Soldier Field

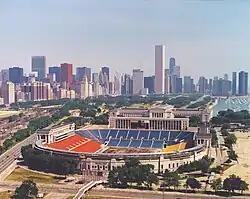
Soldier Field aerial view (1988) before interior redesign

Before they moved into the stadium, the Chicago Bears had played select charity games at Soldier Field as early as , when they played their former crosstown rivals, the Chicago Cardinals. The Cardinals also used the stadium as their home field for their final season in the city in 1959.